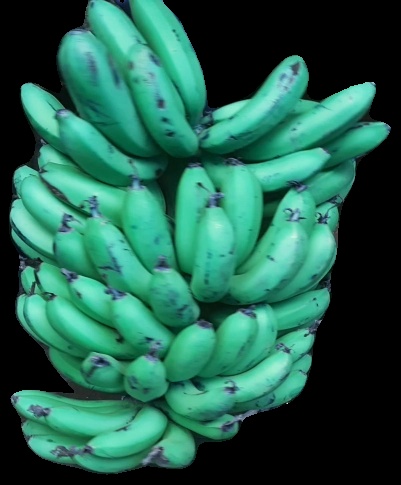
Variety: pachbale
Grade: grade1